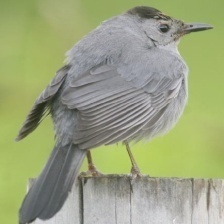
Species: GRAY CATBIRD
Scientific name: DUMETELLA CAROLINENSIS